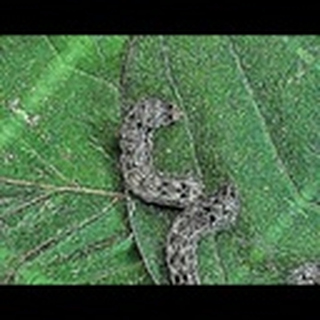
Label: cotton_army_worm